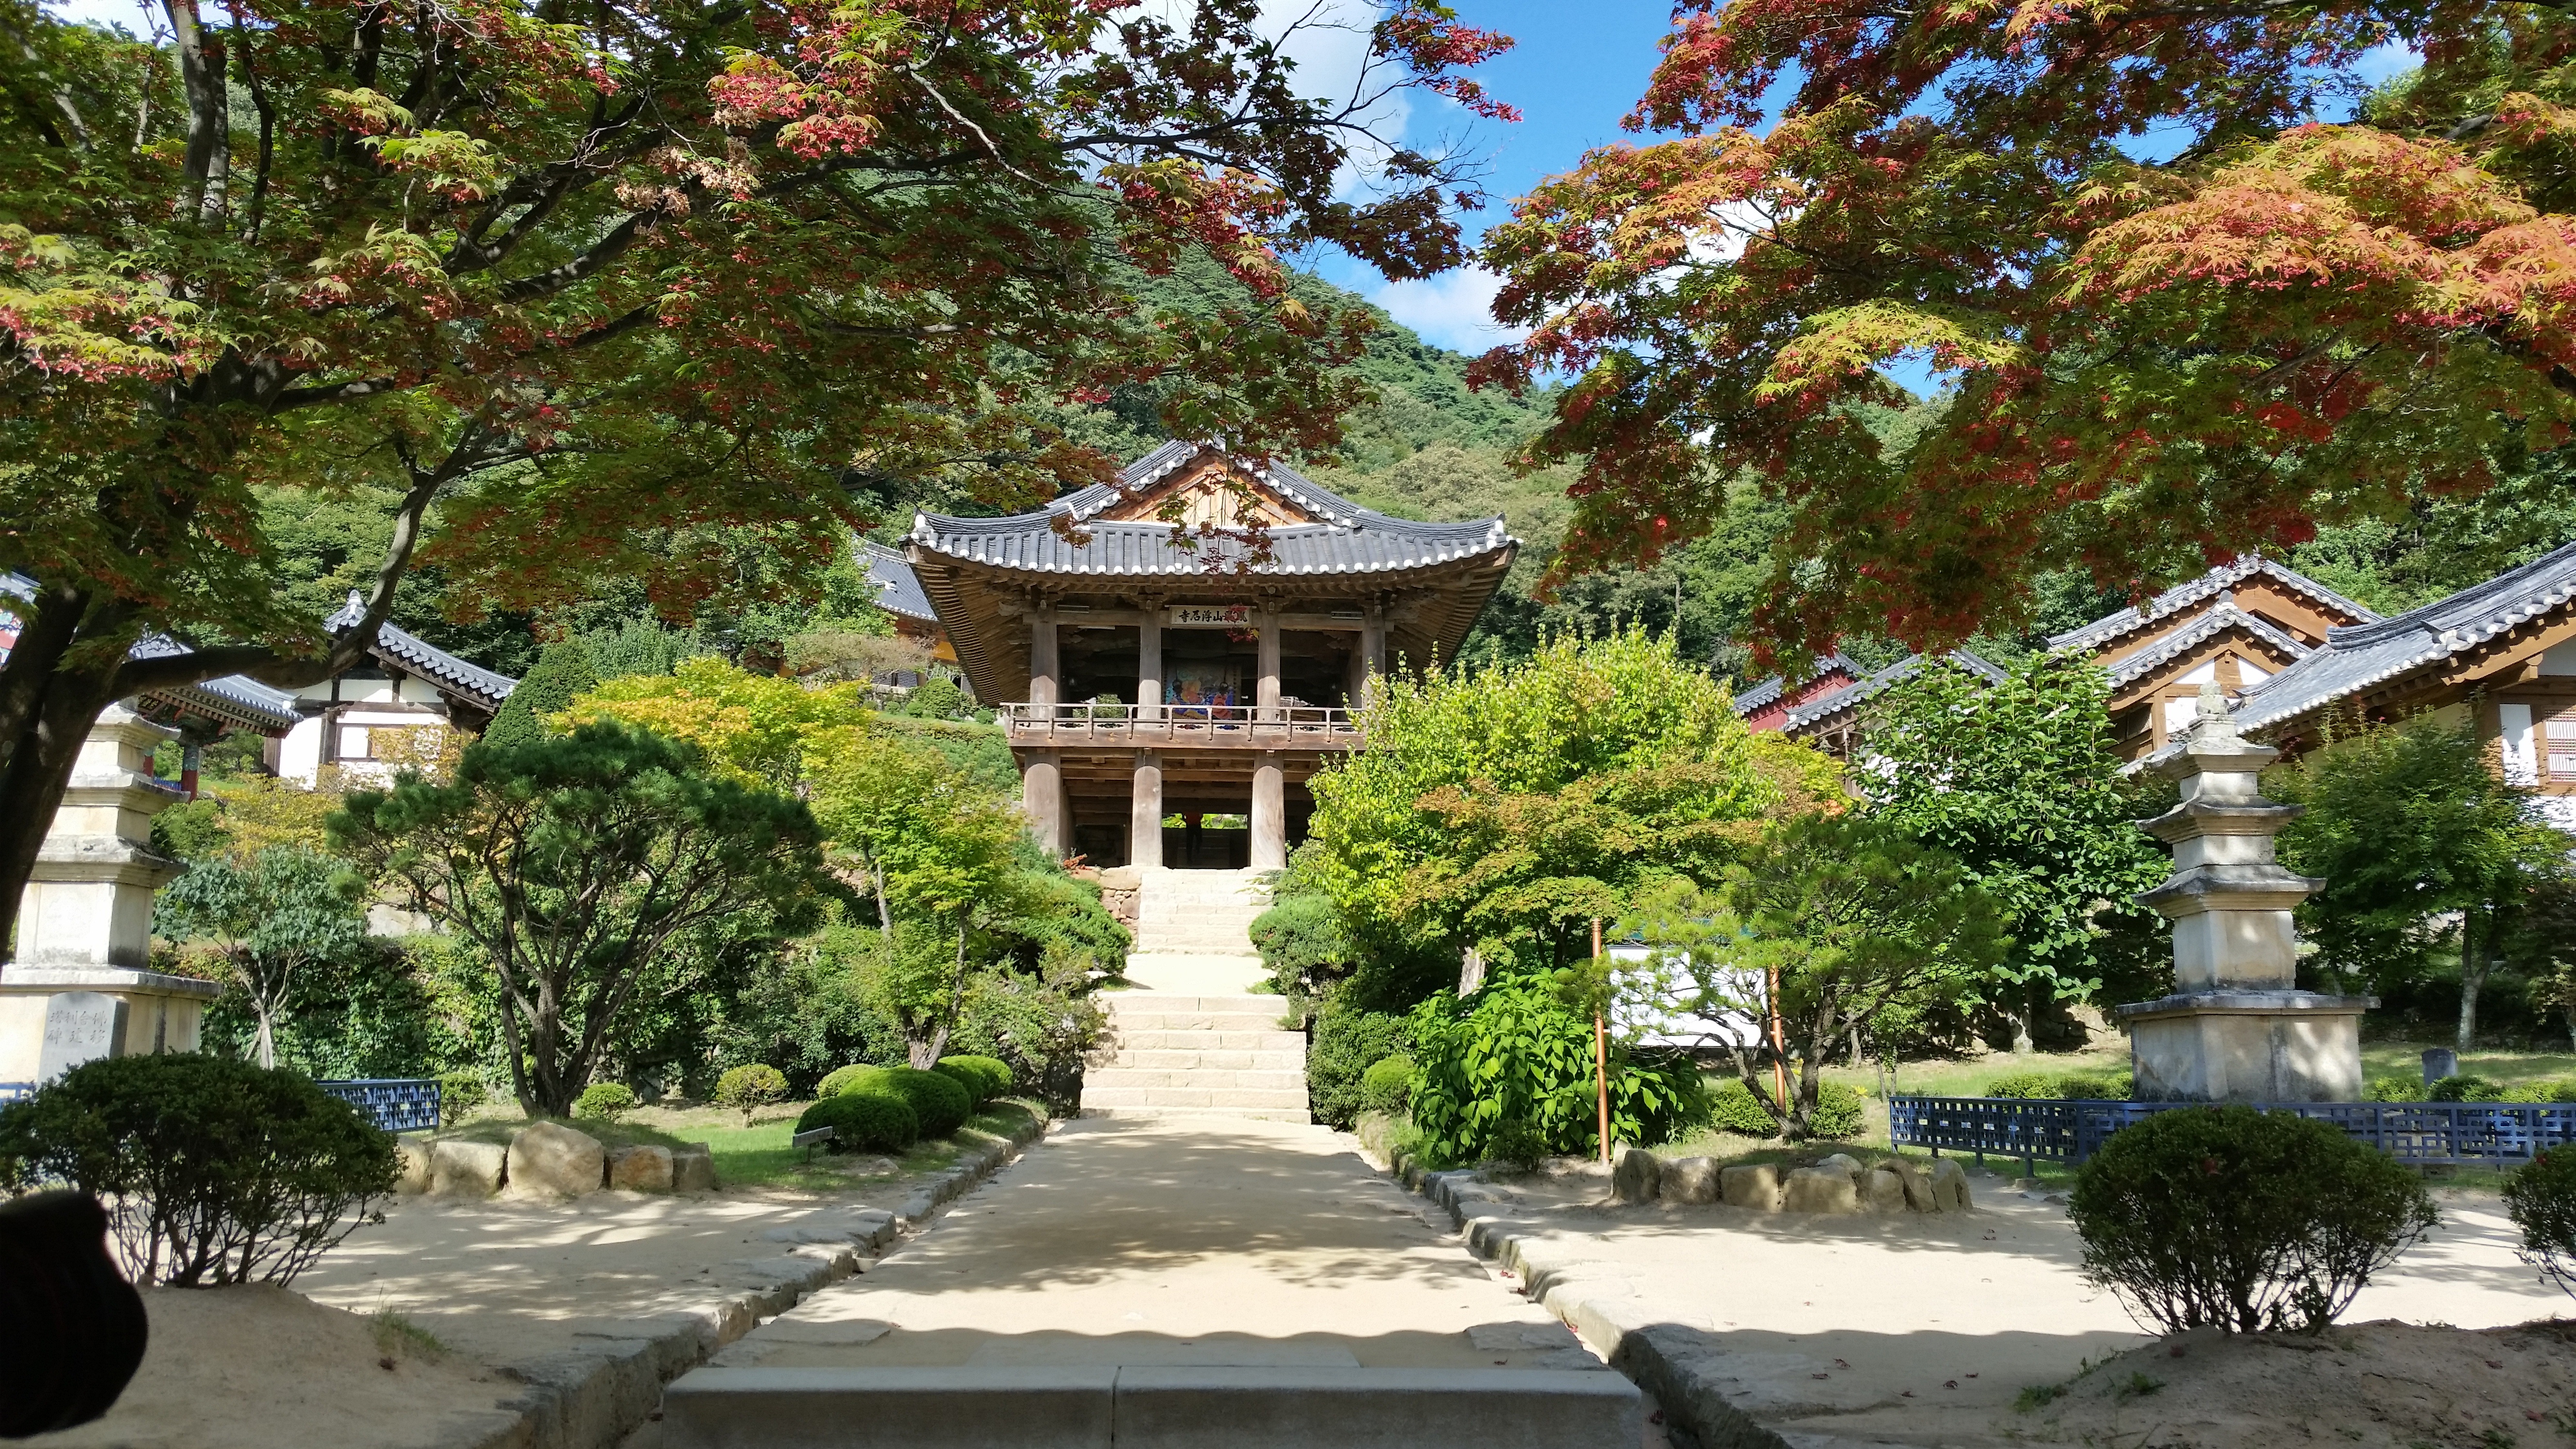
landscape, wood, mansion, building, palace, home, summer, vacation, plaza, property, colorful, garden, korea, courtyard, temple, stairs, resort, shrine, estate, section, real estate, shinto shrine, permanent residence, buseoksa temple